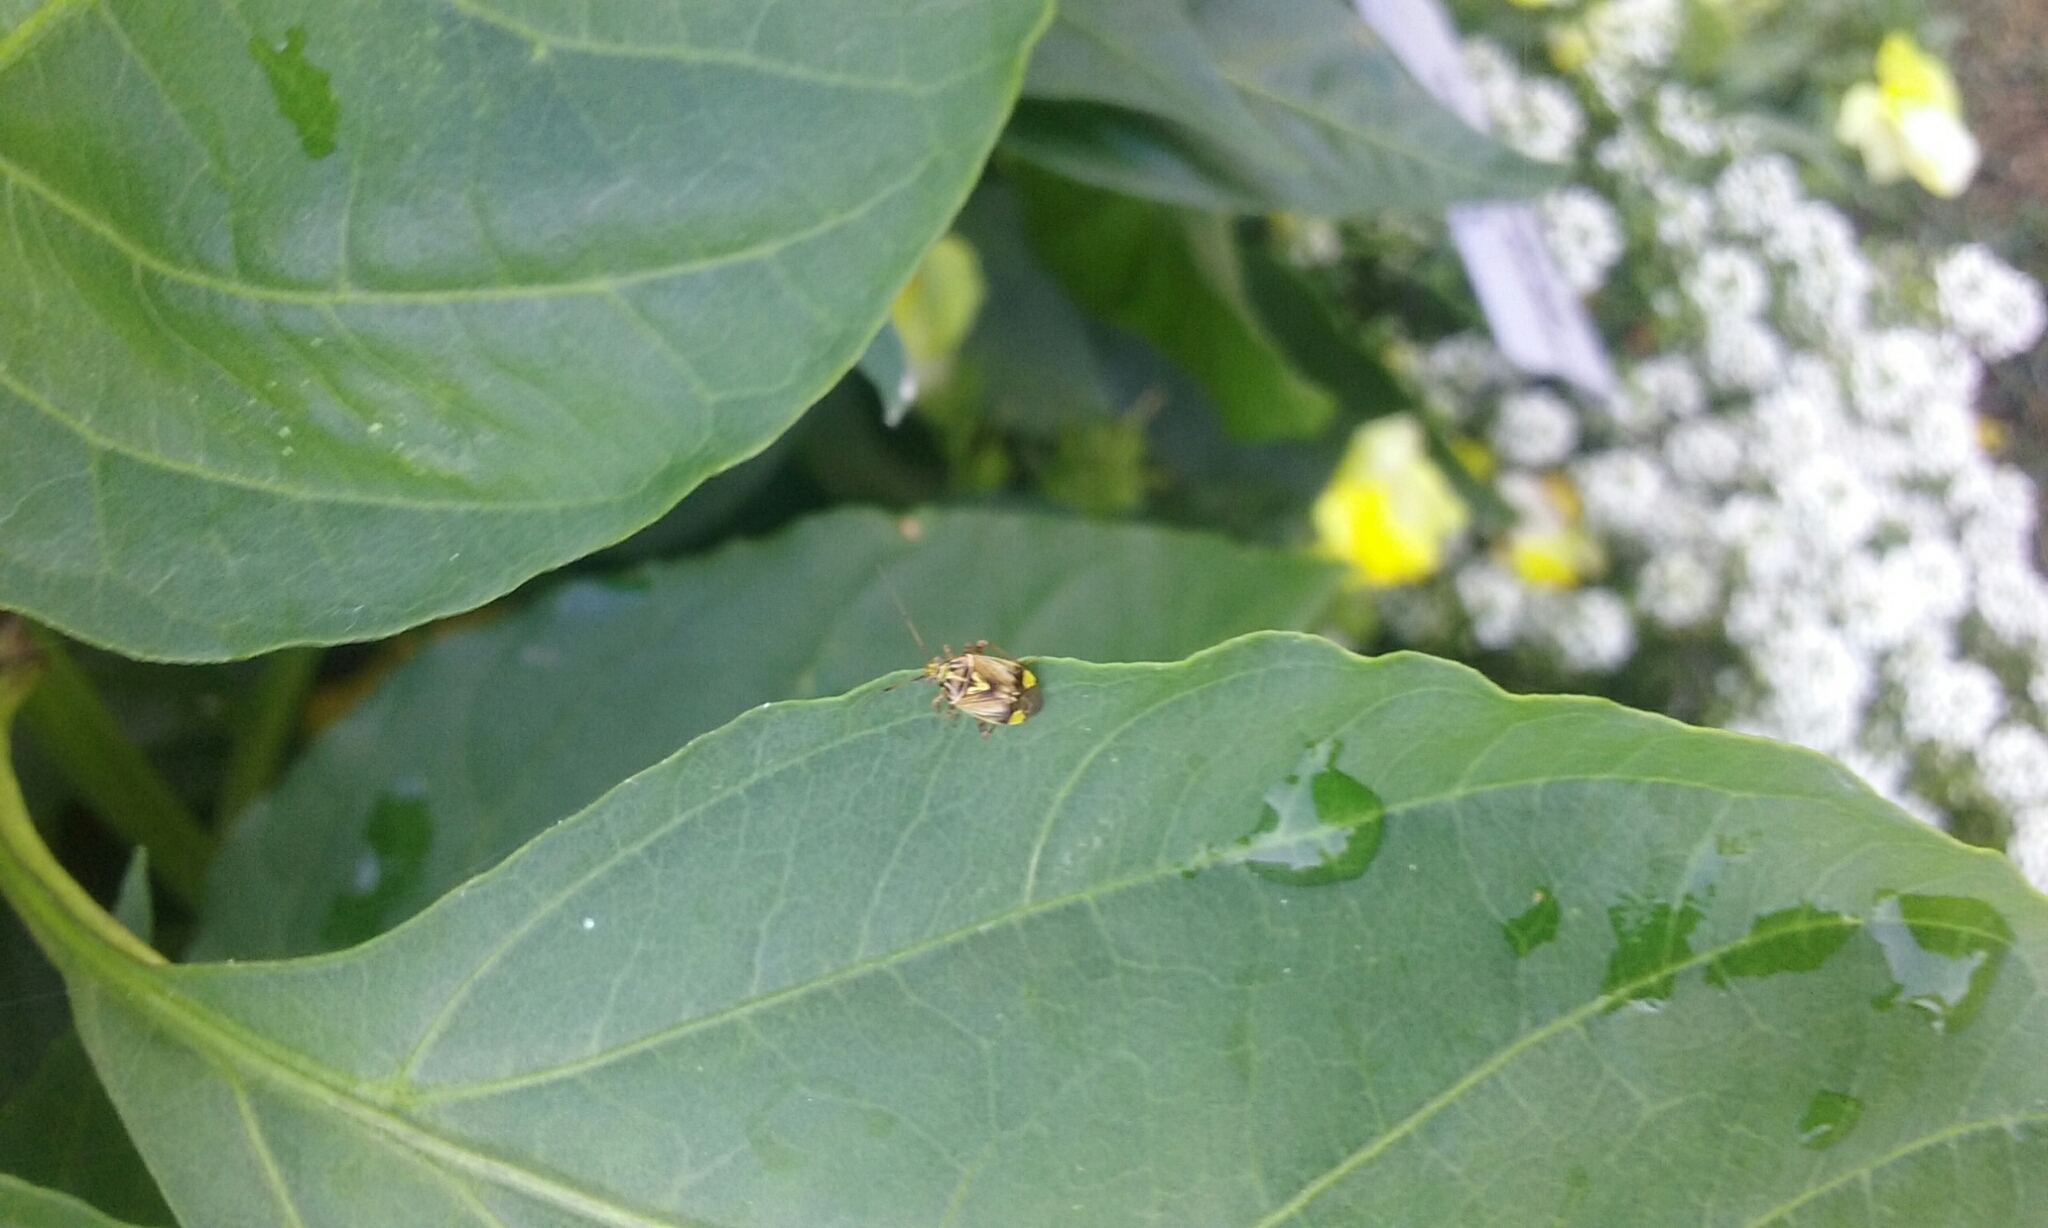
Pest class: lygus_bug